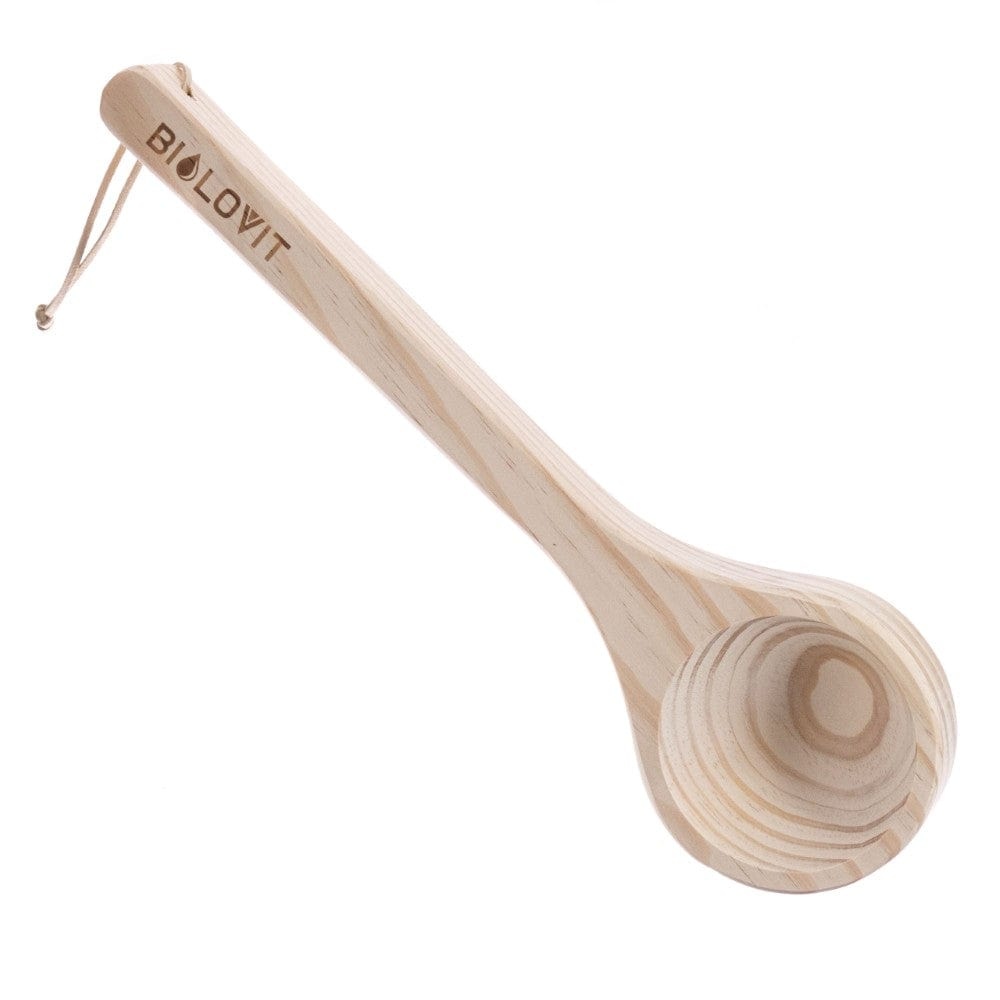
Bilovit Sauna Spoon, Pine - 100 ml
The Bilovit pine sauna spoon is a practical and durable addition to any sauna session. Made of natural, moisture-resistant pine wood, it ensures comfort and safety in use. The proper length of 27 cm protects against burning, and the 100 ml capacity allows for precise water dosing. The contoured tip makes it easy to scoop the water, and the cord allows you to hang the spoon up conveniently after the session. The perfect choice for any sauna enthusiast. The pine sauna spoon by Bilovit is the perfect addition to any sauna session. With the right length (27 cm), it allows you to pour water on the stones safely and comfortably, without the risk of burning yourself. The contoured tip makes scooping water intuitive and easy, increasing your comfort. In addition, the included string allows you to hang the spoon in a convenient place - either during or after a session, which increases its practicality. Bilovit has taken care of every detail to create a tool that serves for many years. Key features of the Bilovit sauna bucket: Safe length: 27 cm protects against direct contact with hot stones. Convenient to use: the contoured tip makes it easy to scoop water. Aesthetic appearance: natural pine wood emphasises the rustic style of the sauna. Durability: solid workmanship with high-quality material ensures the longevity of the product. Practical: the drawstring for hanging the ladle after the session is a convenient solution for every user. Size: Brand: Bilovit - trusted manufacturer of sauna accessories. Material: pine wood, resistant to moisture and heat. Durable and aesthetically pleasing, ideal for saunas. Capacity: 100 ml. Optimum amount of water for pouring stones once. Dimensions: Length: 27 cm Width: 9 cm Thickness: 4.5 cm String for hanging: Facilitates storage in the sauna. Care recommendations: After each sauna session, rinse the spoon with clean, lukewarm water, avoiding detergents that could damage the natural structure of the wood. Then dry the spoon with a towel and leave it to dry completely in an airy place, away from moisture. From time to time, preferably once every few months, it is also advisable to protect the wood with a natural oil, such as linseed oil, which will help to maintain its resistance to moisture and prolong the life of the product. With these simple steps, the Bilovit sauna spoon will last a long time, maintaining its functionality and aesthetic appearance.
Brand: Bilovit
Category: Home & Garden > Pool & Spa > Sauna Accessories > Sauna Buckets & Ladles > Sauna Ladles